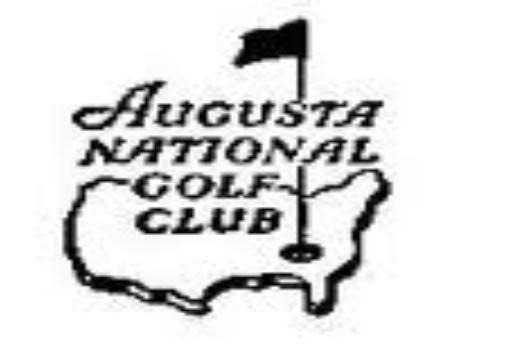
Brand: Augusta
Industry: Others